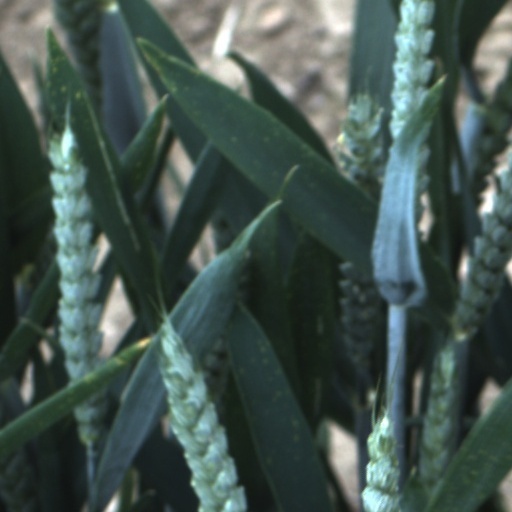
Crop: wheat